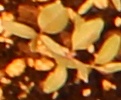
Label: Palmer Amaranth